John McLaren Park

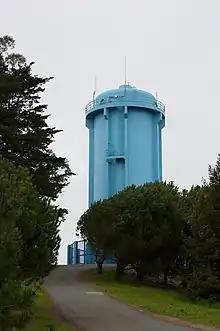
La Grande Tank in the northwestern corner of the park.

The San Francisco Recreation Department constructed a multi-purpose outdoor amphitheatre in the center of McLaren Park in 1970 and named it the McLaren Park Amphitheatre; In 2005, it was renamed the Jerry Garcia Amphitheatre, after the member of the rock band the Grateful Dead, who had grown up not far from the park, at 87 Harrington Street. At the time, it had a capacity of 2000 seats.